Chicago Southland

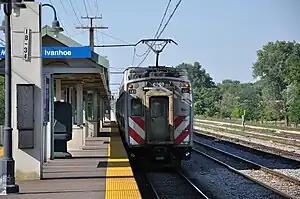
Metra Electric Train at Ivanhoe station in Riverdale, Illinois

Generally, crime in the Southland tends to be slightly higher than the other suburban regions of Chicago. Most of the violent crime occurs in the south suburbs, such as Harvey, which in 2019, recorded 23 homicides, the most of any suburb in Cook County.